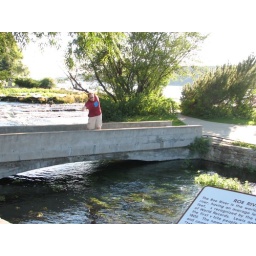
Marc skipping a stone on Roe River, listed in the Guinnes Book of World's Records as the shortest river in the world.